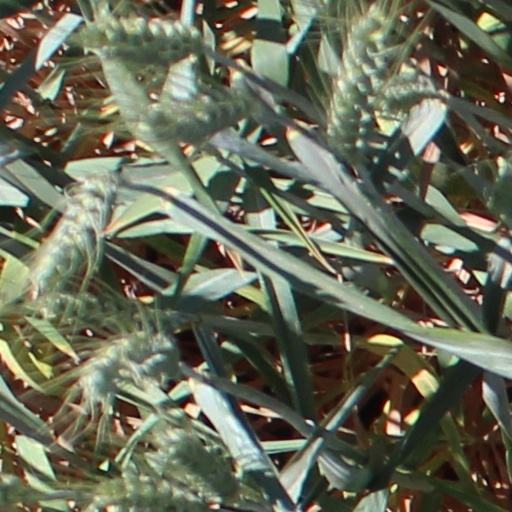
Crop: wheat